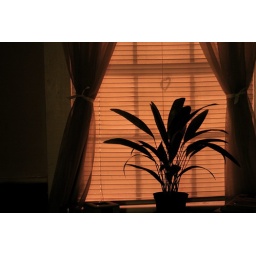
got up to get a glass of water and liked how the plant looked in the dark.